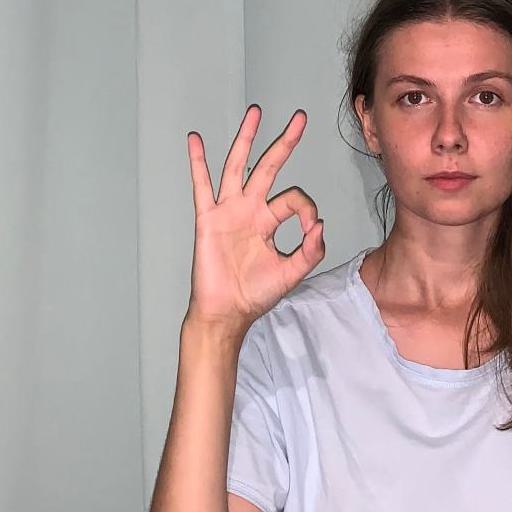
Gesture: ok